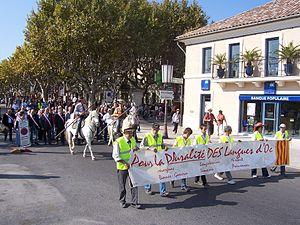
Manifestation pour la ""pluralité des langues d'oc"" à Beaucaire. Banderole de tête de la manifestation."
Le sécessionnisme linguistique est une attitude visant à séparer un dialecte de la langue dont il fait habituellement partie, pour lui donner le statut de langue distincte.